Chalkidona

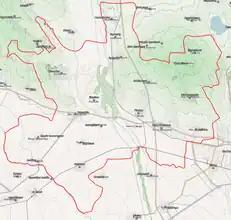

Chalkidona is a municipality in the Thessaloniki regional unit, Greece. The seat of the municipality is Koufalia. The town is a hub for trucking traffic around the Thessaloniki area.